Education in Punjab, India

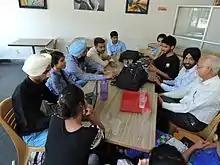
College meeting

As of 2015, there are more than 920 MBBS and 1,070 BDS seats across Punjab.